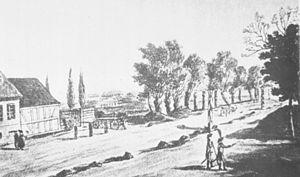
La Porte de Cottbus est une place et une ancienne porte à Berlin, au nord-est de Kreuzberg dans l'arrondissement de Friedrichshain-Kreuzberg.